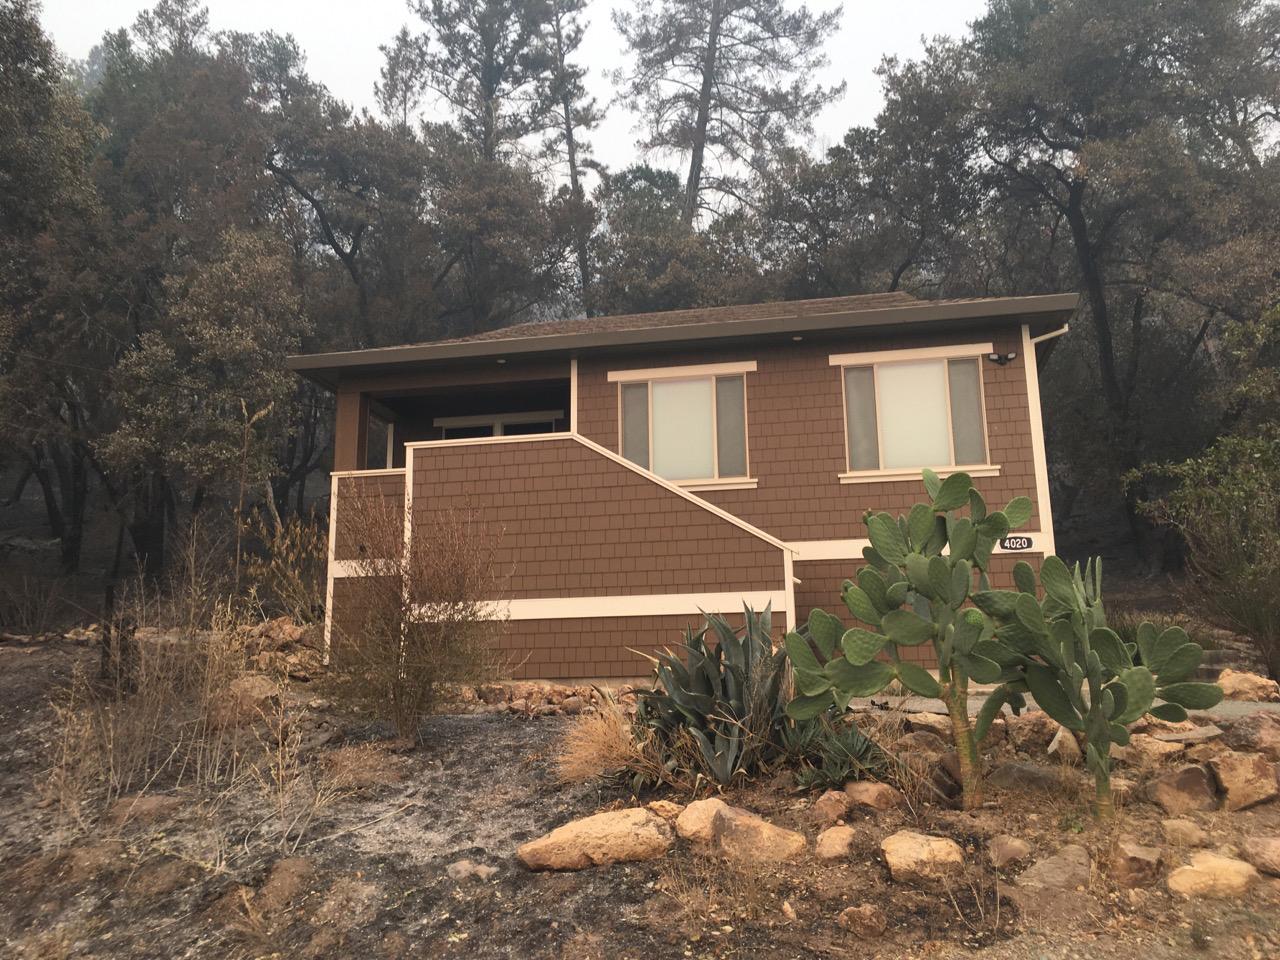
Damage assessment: affected